The Farewell Party

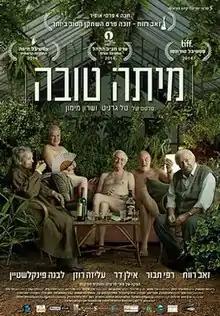
Film poster

The Farewell Party ( Mita Tova) is a 2014 Israeli drama film about the use of a euthanasia device, directed by Tal Granit and Sharon Maymon. It was nominated for the Ophir Award for Best Film. The film was screened in the Venice Days section of the 71st Venice International Film Festival and has been selected to be screened in the Contemporary World Cinema section at the 2014 Toronto International Film Festival. The film was also screened in the 44th edition of the International Film Festival Rotterdam, reaching the second place in the IFFR audience award.